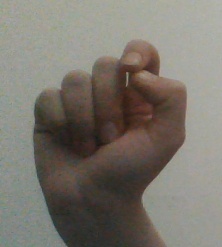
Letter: fa